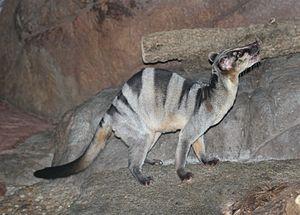
La Civette palmiste à bandes de Derby, ou Civette palmiste à bandes ou Hémigale zébré, est une espèce de mammifères carnivores de la famille des viverridés. C'est la seule espèce du genre Hemigalus.